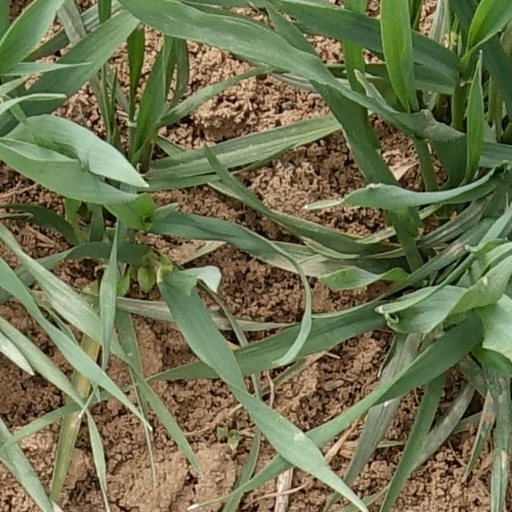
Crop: wheat